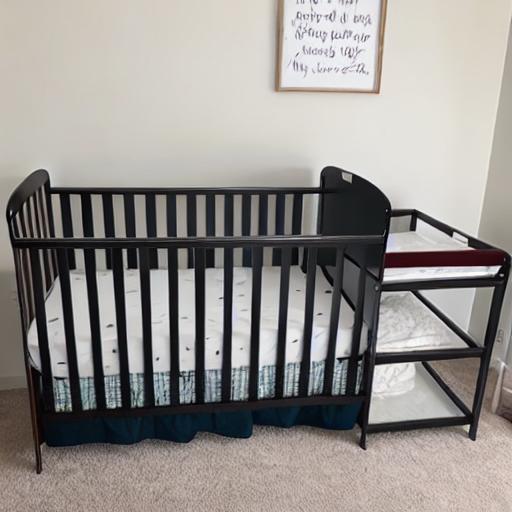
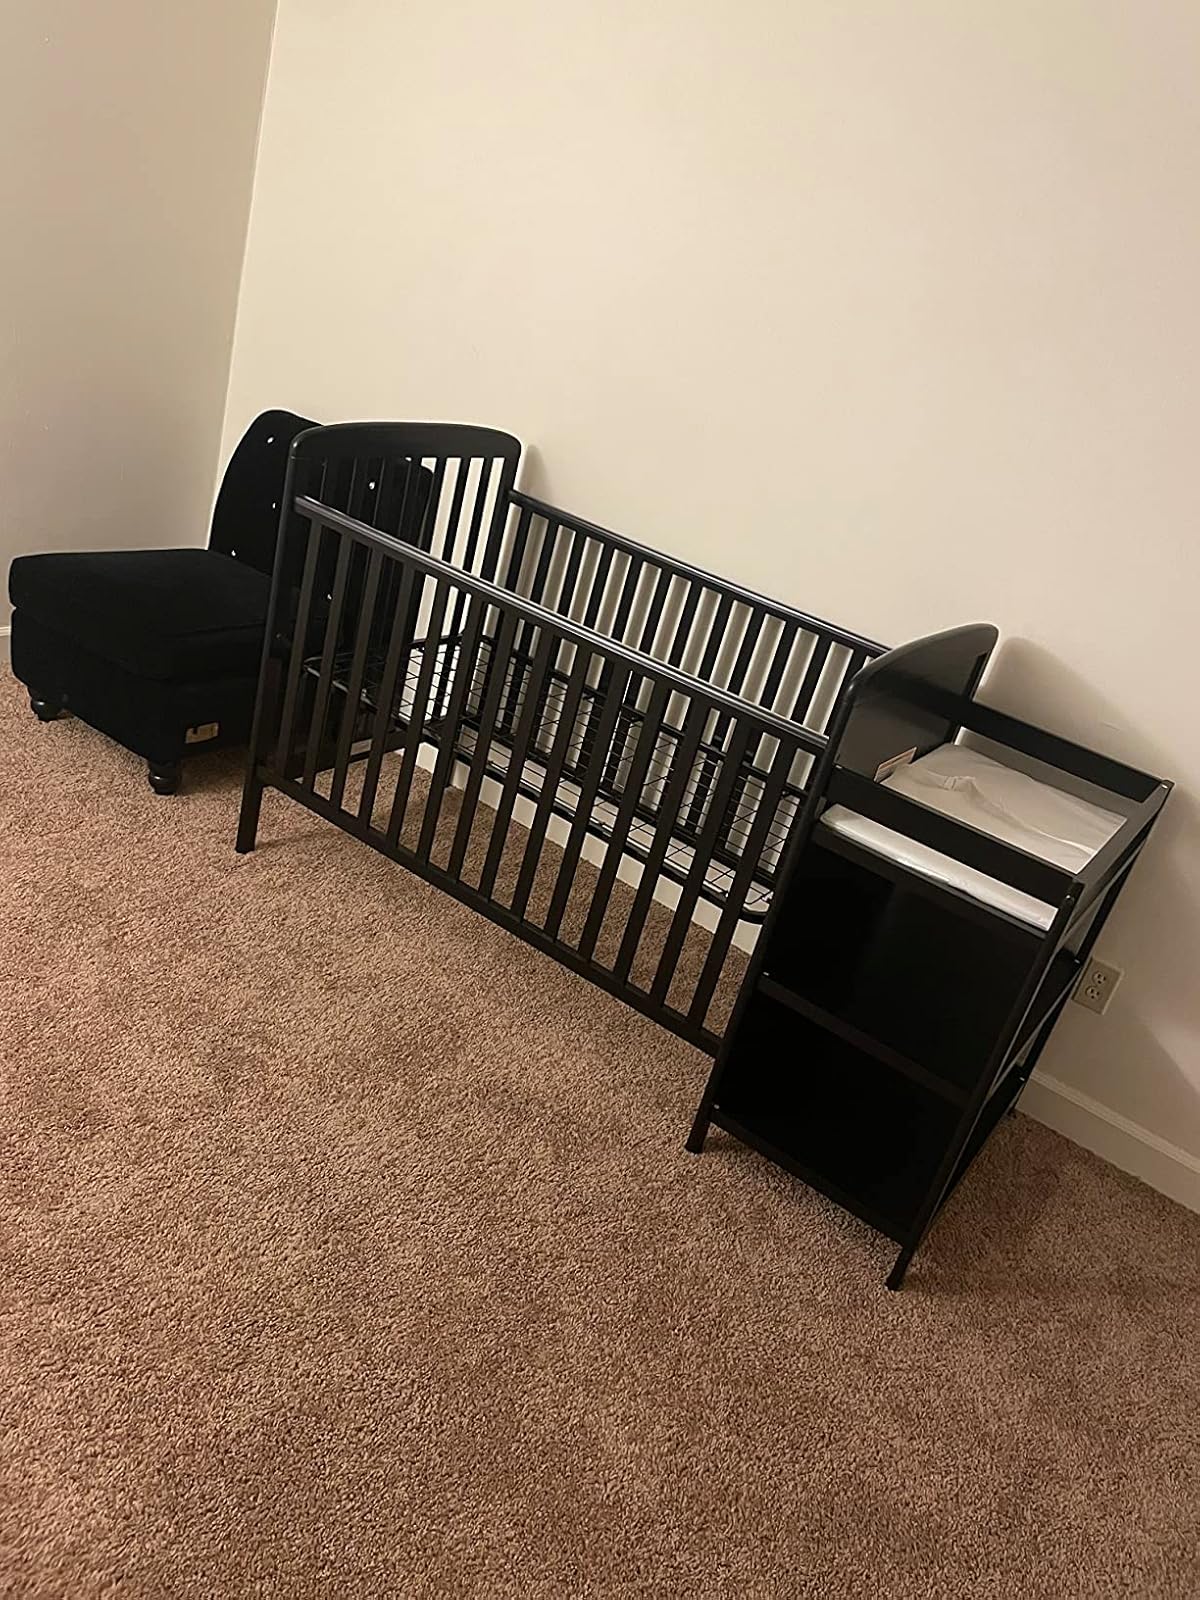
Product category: products_crib
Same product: no